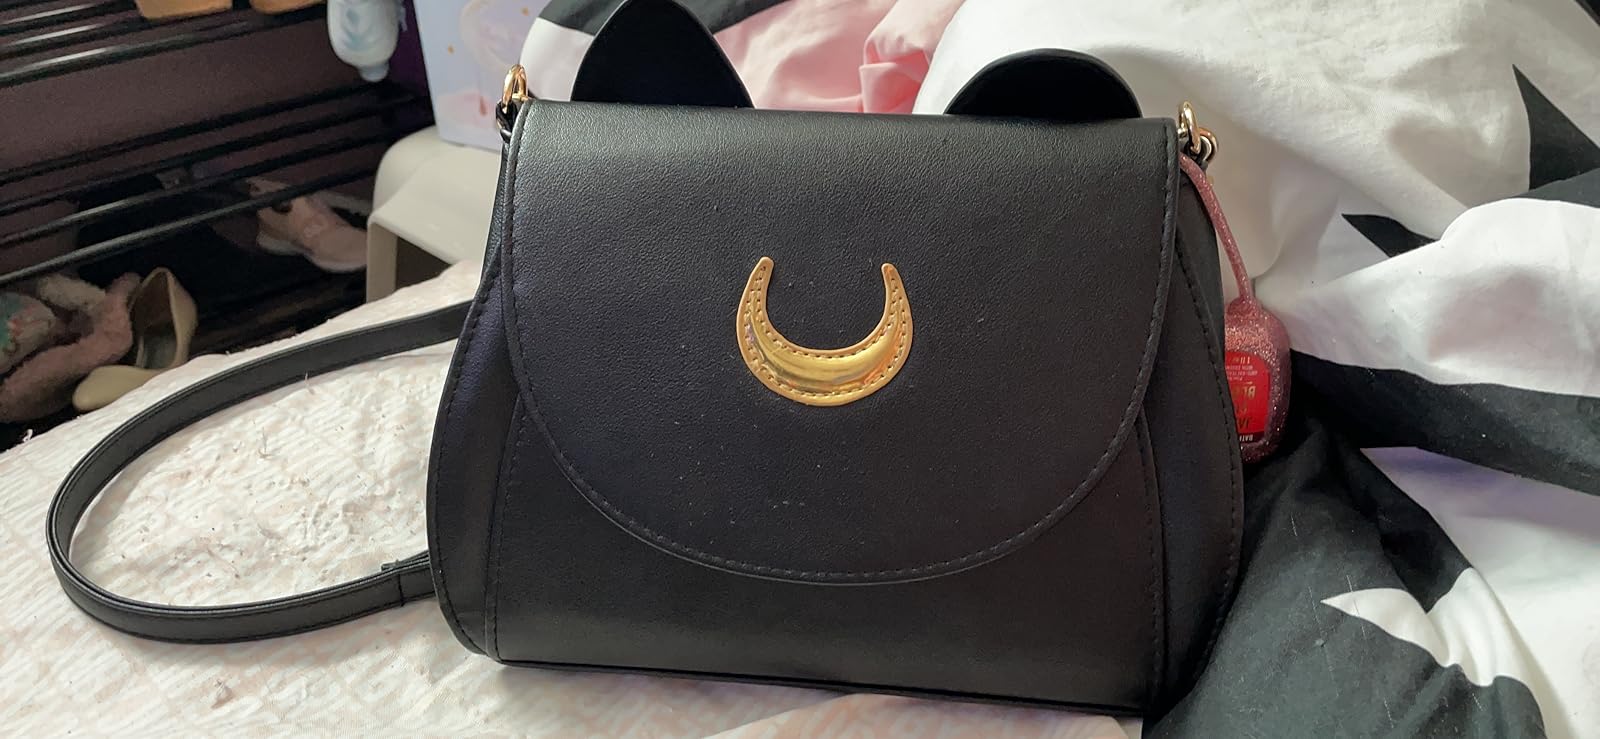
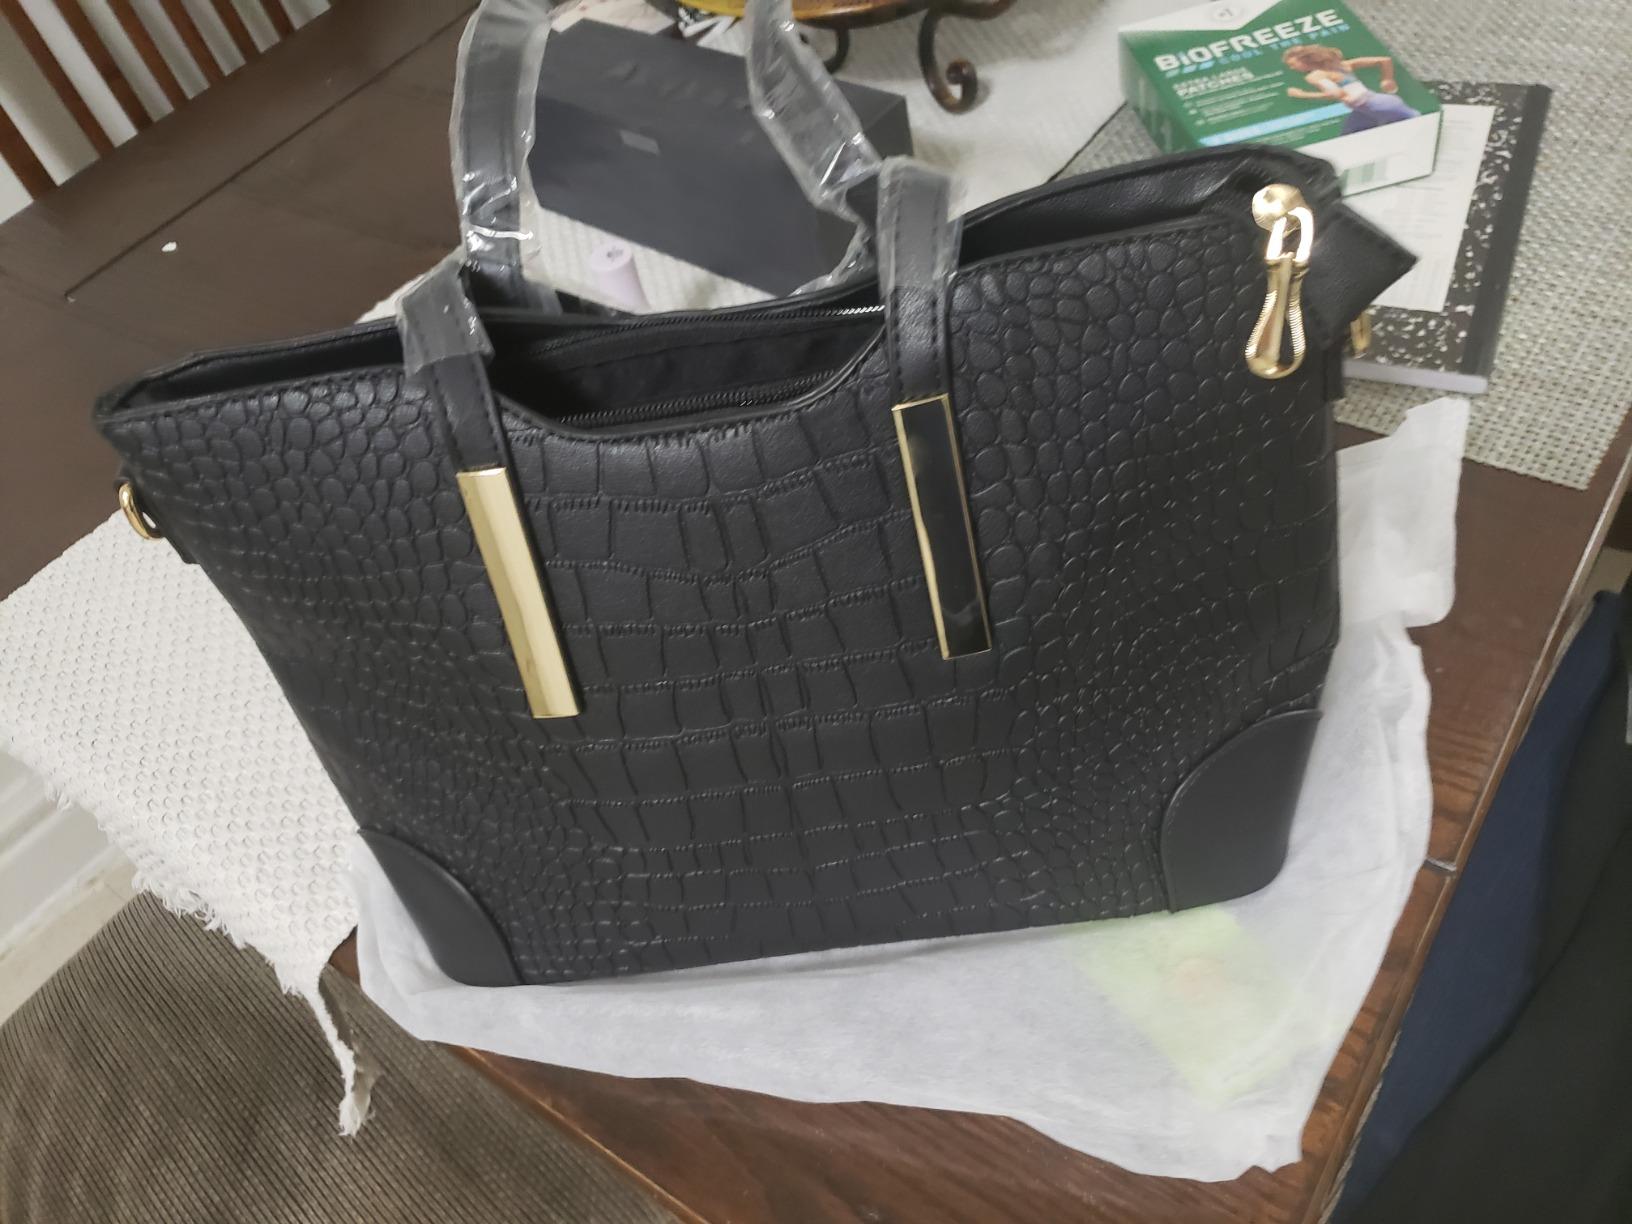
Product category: accessories_handbag
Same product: no